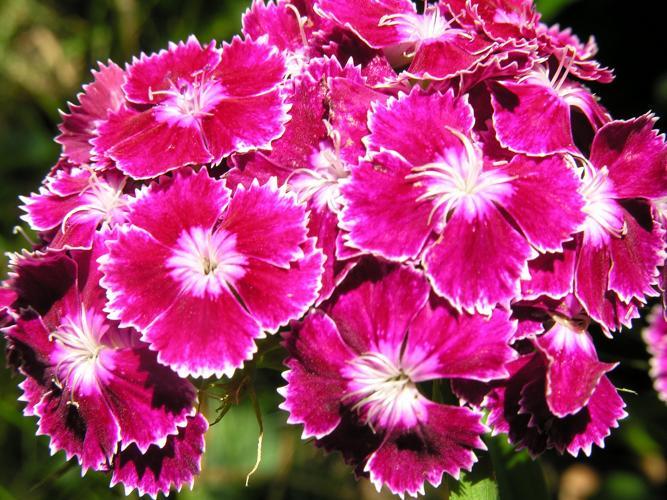
Label: sweet william